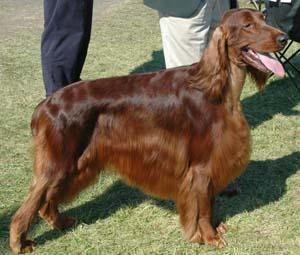
Irish_setter